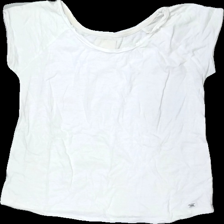
View: front
Type: T-shirt
Category: Ladies
Brand: Lager 157
Colors: White
Material: 100% cotton
Cut: Regular
Size: M
Season: All
Stains: Major
Damage: fläckar
Damage location: top center
Damage 2: fläckar
Damage 2 location: bottom center
Damage 3: fläckar
Damage 3 location: middle center
Price range: <50
Recommended usage: Export
Description: vit t-shirt med fläckar över hela ryggen